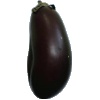
Label: Eggplant 1